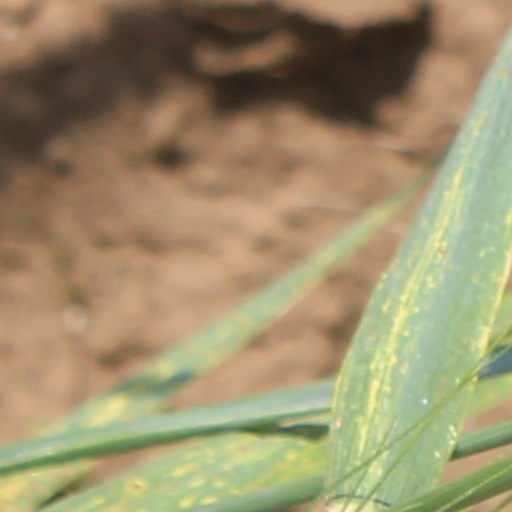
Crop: wheat